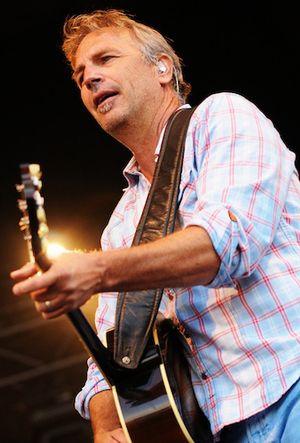
Kevin Costner [ˈkɛvɪn ˈkɒstnə] est un acteur, réalisateur, chanteur et producteur de cinéma américain né le 18 janvier 1955 à Lynwood, en Californie.